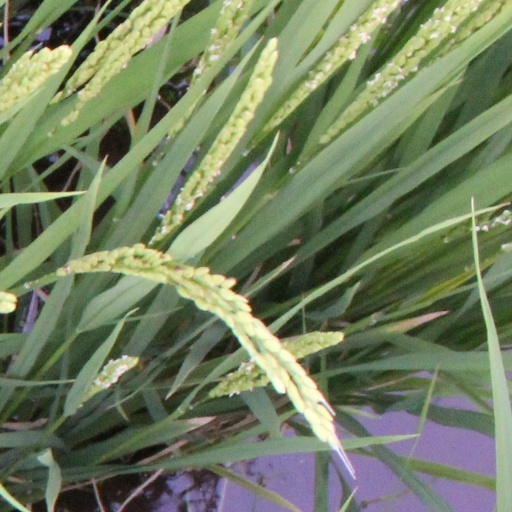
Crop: rice